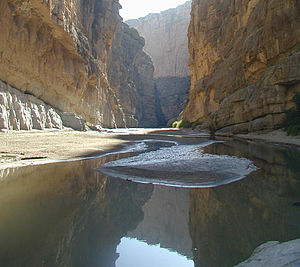
Nationalparker i USA / Nationalparker
I USA er der 58 beskyttede naturområder områder, kendt som nationalparker, der administreres af National Park Service, en styrelse under landets Indenrigsministerium. Oprettelse af nationalparker vedtages ved lov af Kongressen.